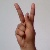
The image shows a hand gesture representing the letter 'K' in Indian Sign Language.